College

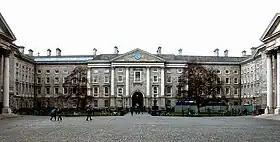
Parliament Square, Trinity College Dublin in Ireland

In India, the term "college" is commonly reserved for institutions that offer high school diplomas at year 12 (""Junior College"", similar to American "high schools"), and those that offer the bachelor's degree; some colleges, however, offer programmes up to PhD level. Generally, colleges are located in different parts of a state and all of them are affiliated to a regional university. The colleges offer programmes leading to degrees of that university. Colleges may be either Autonomous or non-autonomous. Autonomous Colleges are empowered to establish their own syllabus, and conduct and assess their own examinations; in non-autonomous colleges, examinations are conducted by the university, at the same time for all colleges under its affiliation. There are several hundred universities and each university has affiliated colleges, often a large number.